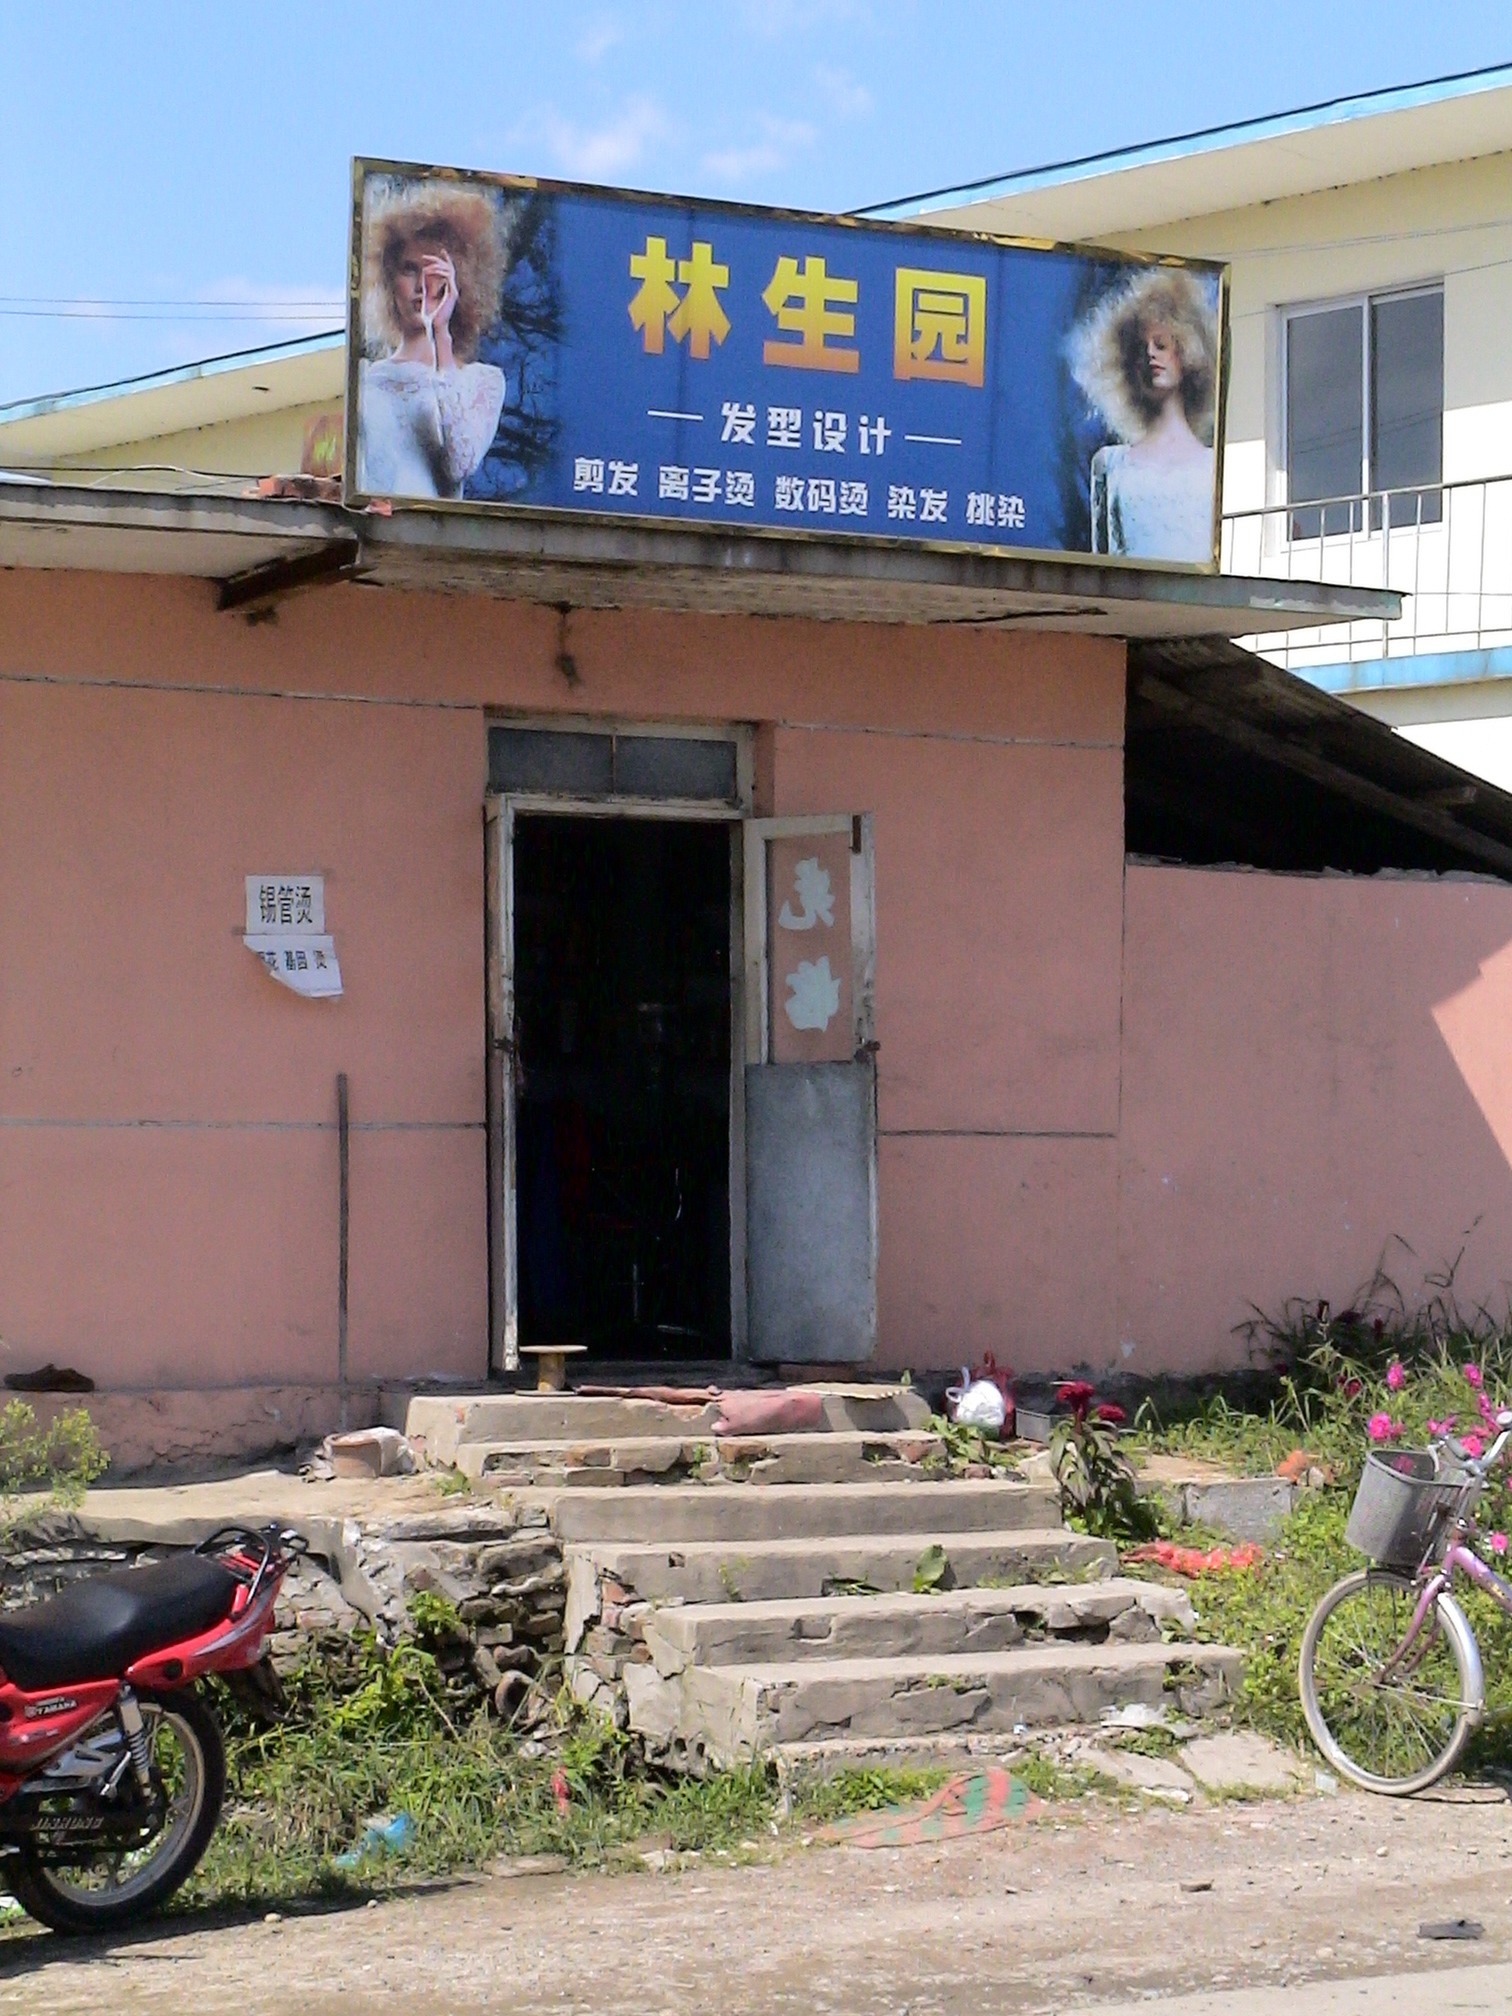
advertising, business, poster, china, hairdresser, neighbourhood, dandong